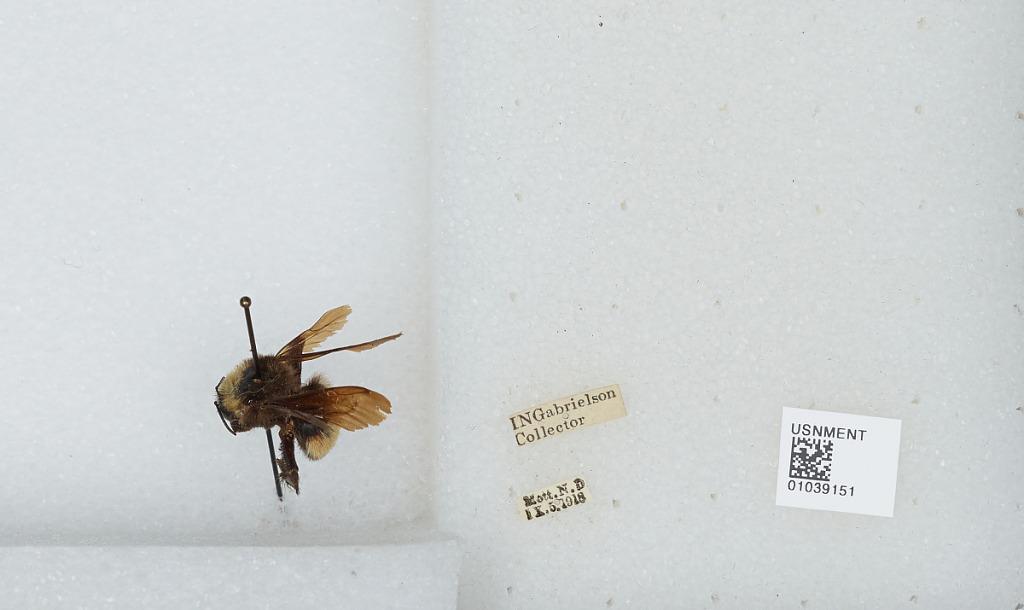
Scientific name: Bombus (Fervidobombus) pensylvanicus pensylvanicus (De Geer)
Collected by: I. Gabrielson
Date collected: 1918-9-5
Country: United States
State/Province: North Dakota
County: Hettinger
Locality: Mott
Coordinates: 46.3736, -102.325